Shred Optics

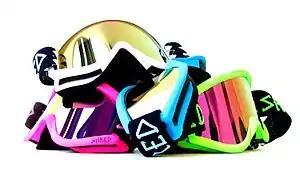
Shred's inaugural collection of goggles

Shred made its debut with a collection of four goggles, followed by helmets and sunglasses. Since its inception, the brand has emphasized freeride culture, catering to the needs of skiers, snowboarders, and mountain bikers. It has sponsored numerous athletes, including snowboarders Romain De Marchi, Wolle Nyvelt, Tadashi Fuse, Kevin Backstrom, Victor de Le Rue, Brandon Cocard, Shin Biyajima, and Antti Autti, as well as mountain bikers Kelly McGarry, KC Deane, Reece Wallace, and Ryan Nyquist. The company has also sponsored skiers Lara Gut, Carlo Janka, Resi Stiegler, Alexis Pinturault, and Tom Wallisch.